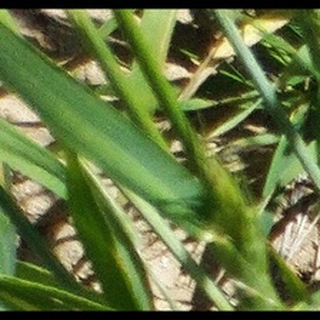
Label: healthy_wheat